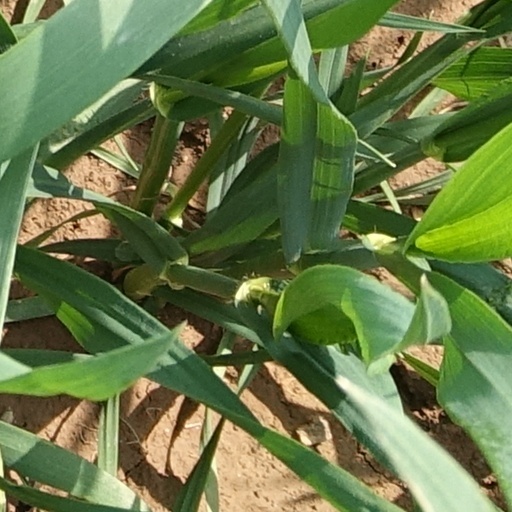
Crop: wheat